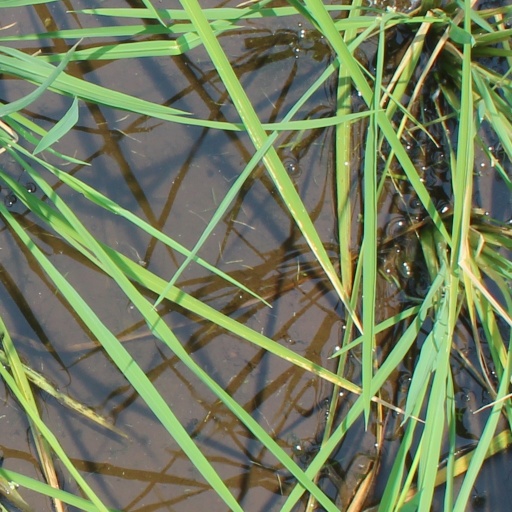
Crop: rice